Palazzo Muti

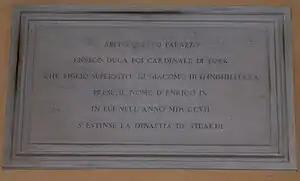
Plaque in the porte cochere of the Palazzo Muti, commemorating the Stuart occupancy.

The various names given to the Palazzo can be confusing, especially as the Muti Papazzurri family built other residences bearing their name in Rome. The Palazzo is most often referred to by Romans simply as the "Palazzo Muti" or the "Palazzo Balestra", the Balestra being a family who lived in the palazzo for a time. The Balestra had their name carved on a keystone above the entrance. "Balestra" is Italian for crossbow, and it is likely that the Balestra crest of a crossbow lent its name to the adjacent alley "via dell'Archetto" (Archetto being Italian for bow). Thus the connection to the Balestra appears in two differing names of the palazzo.